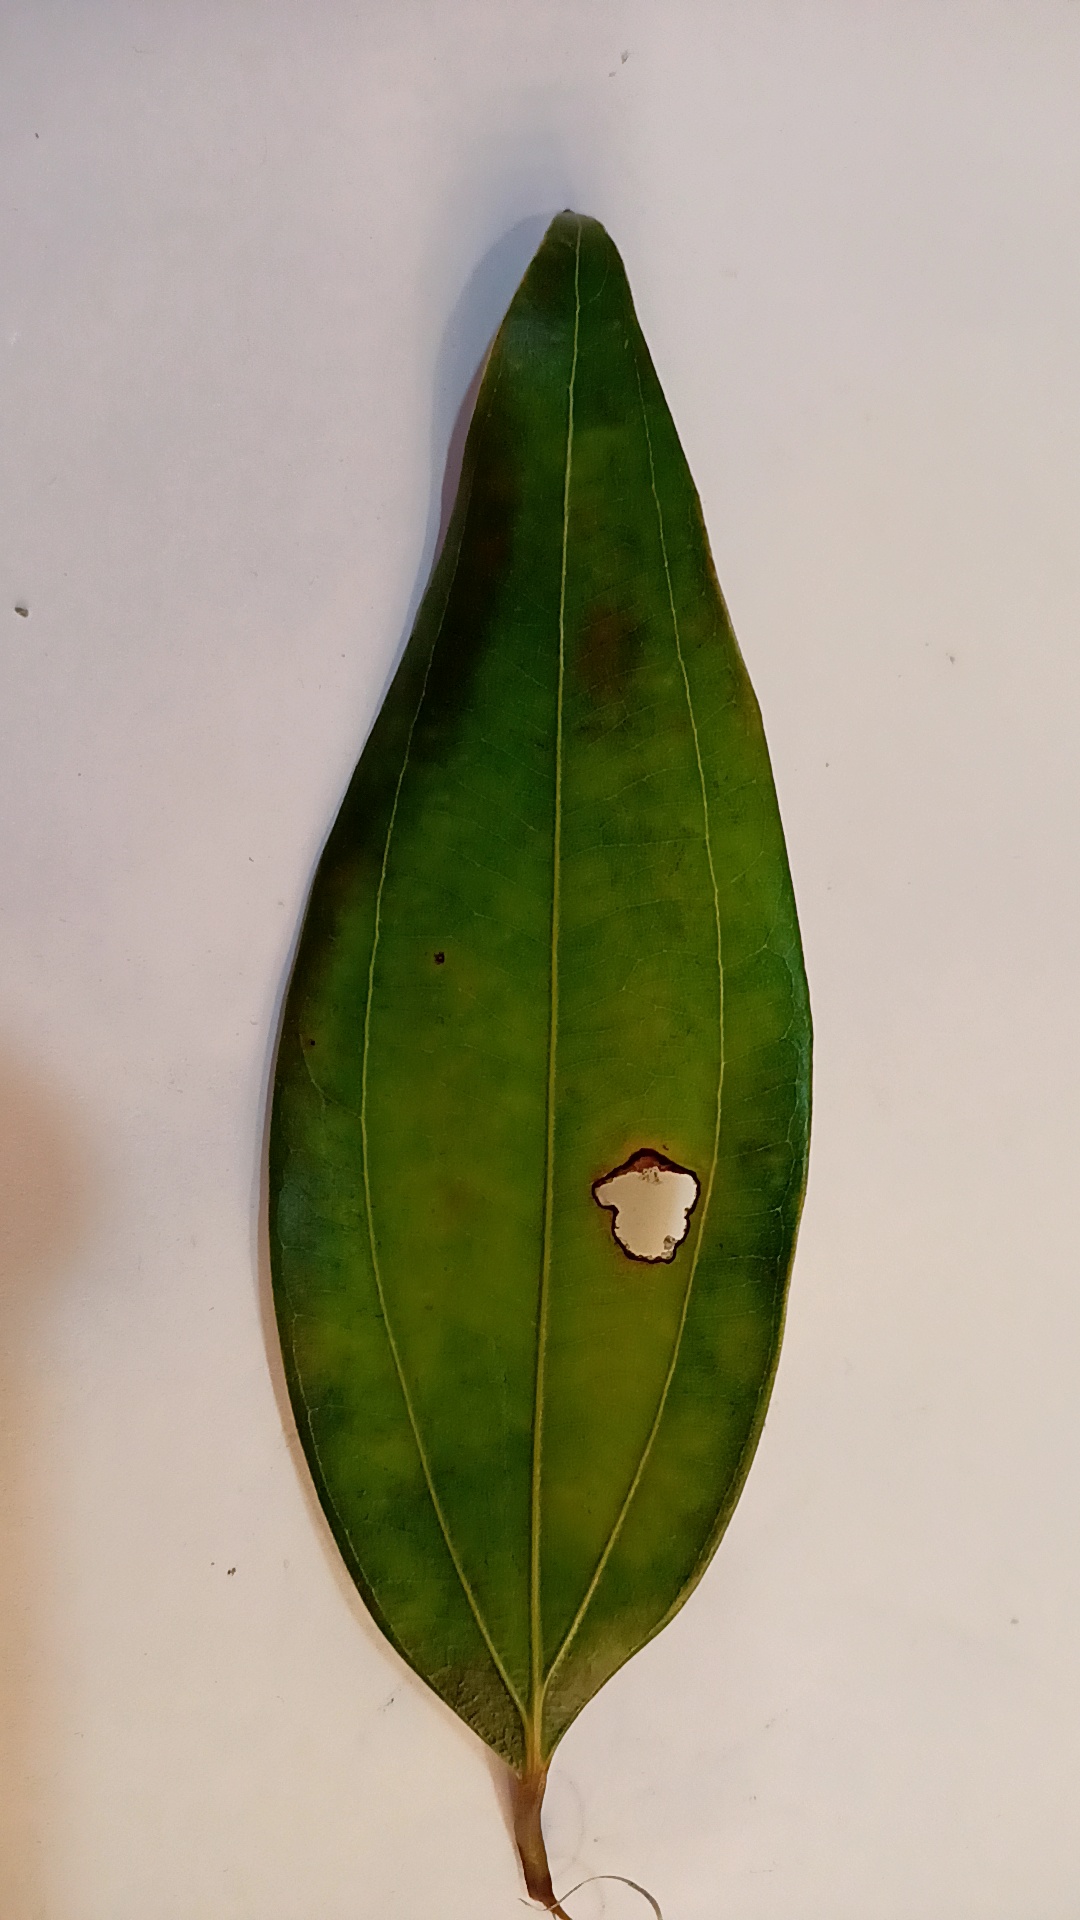
Label: Disease